Bebe's Kids

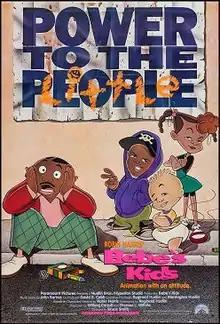
Theatrical release poster

Bebe's Kids (also marketed as Robin Harris' Bebe's Kids) is a 1992 American adult animated comedy film produced by Hyperion Studio for Paramount Pictures. Directed by Bruce W. Smith in his directorial debut, it is based on a stand-up routine created by comedian Robin Harris. Harris died two years prior to the film's release; in the film, he is voiced by Faizon Love in his acting debut. As the first animated film to feature an entirely African-American main cast, it co-stars Vanessa Bell Calloway, Marques Houston, Nell Carter and Tone Lōc.